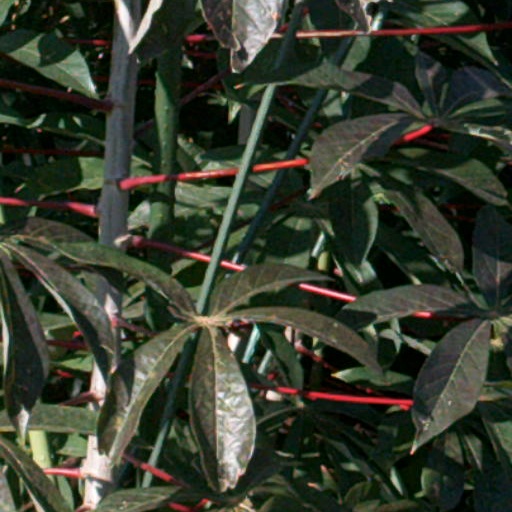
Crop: cassava